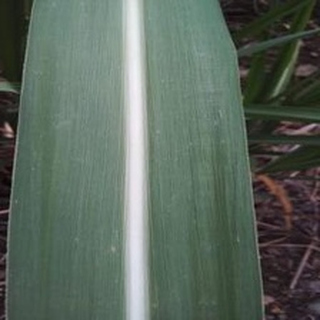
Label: healthy_sugarcane